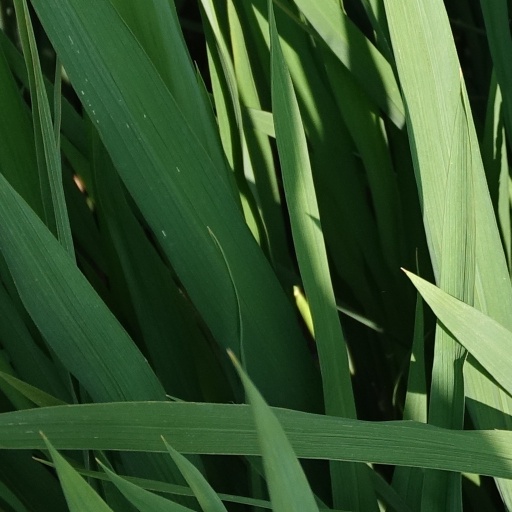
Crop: rice